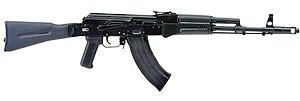
Les fusils d'assaut de la série AK-10X sont des versions modernisées des AK-74M et